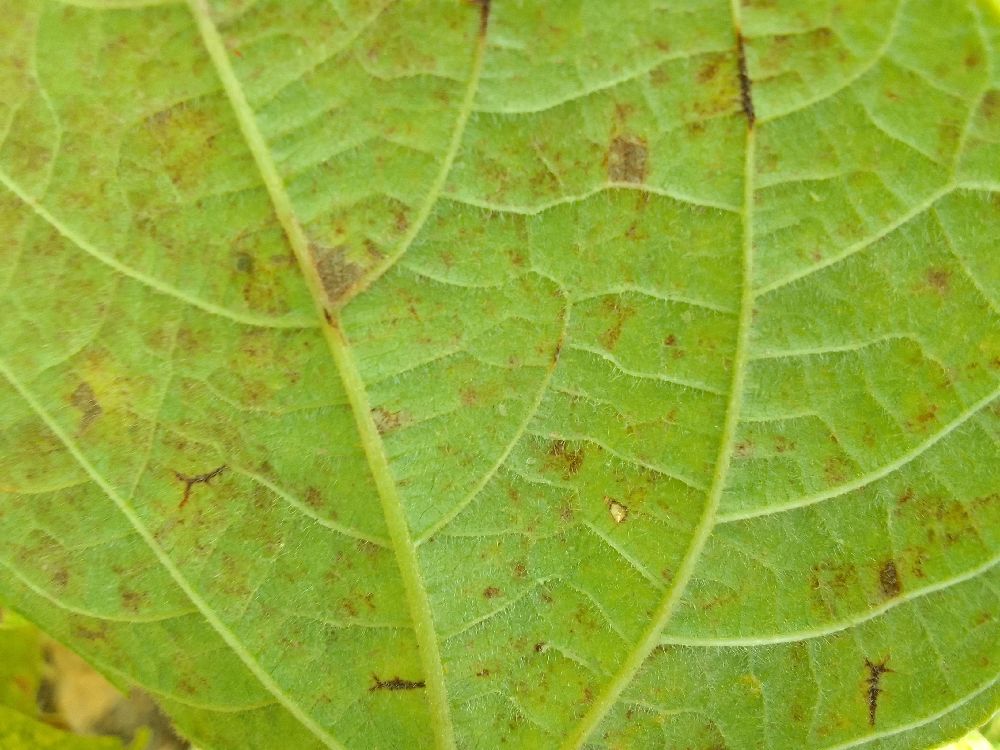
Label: anthracnose